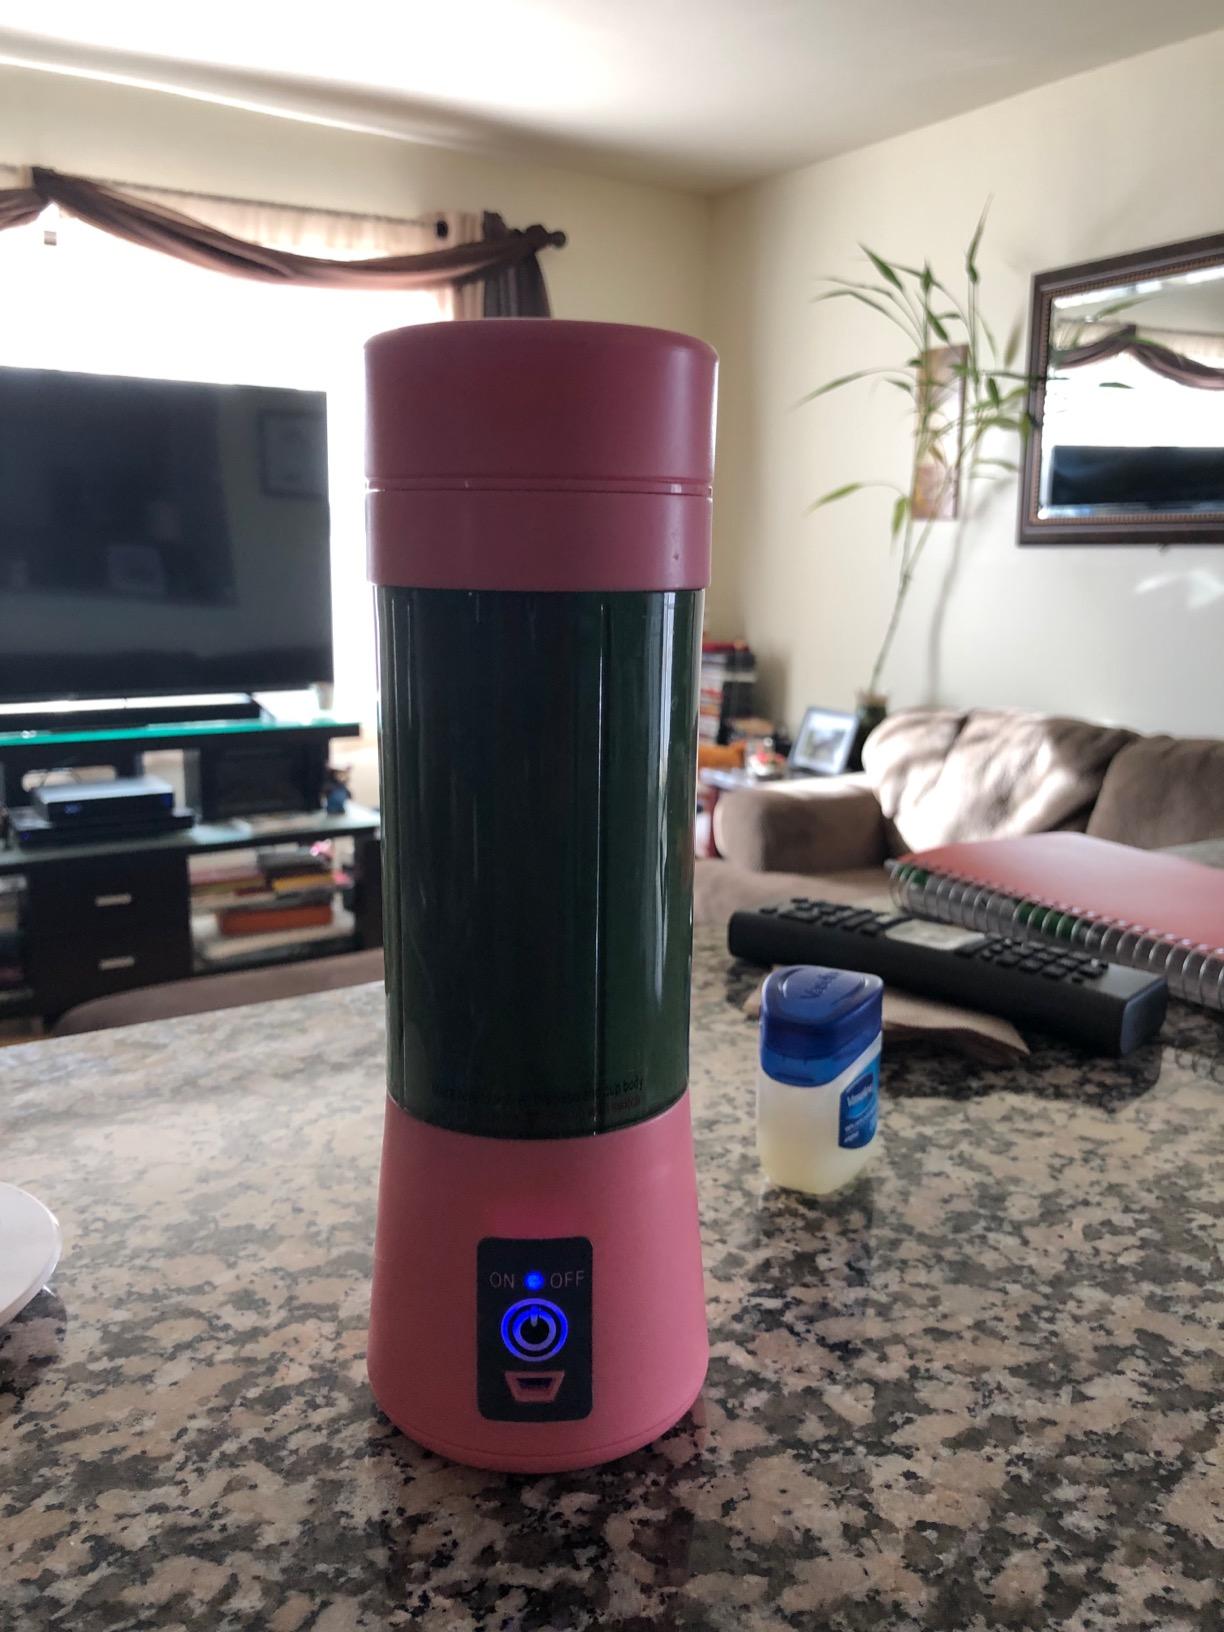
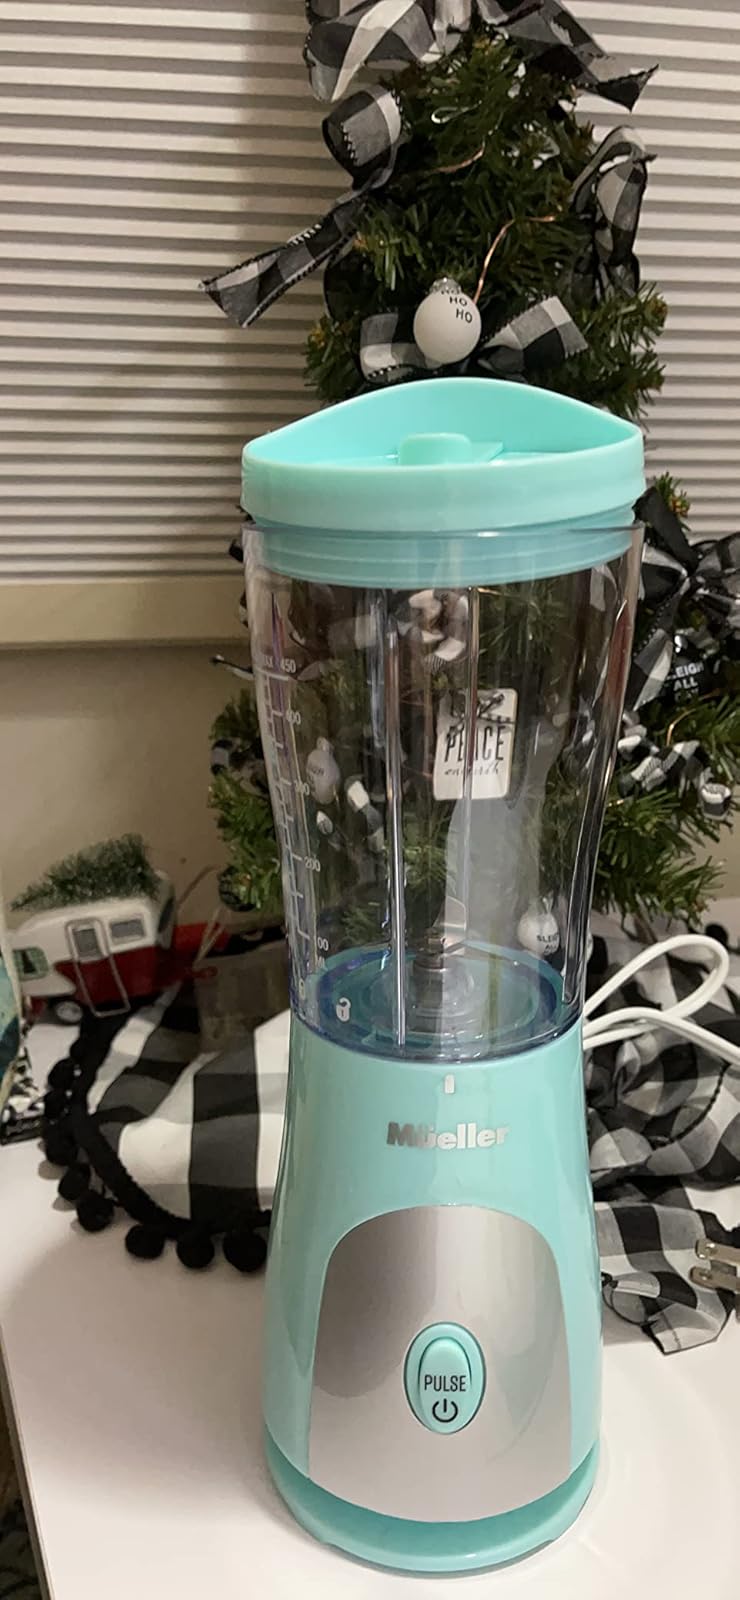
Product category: items_blender
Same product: no